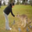
Label: kangaroo